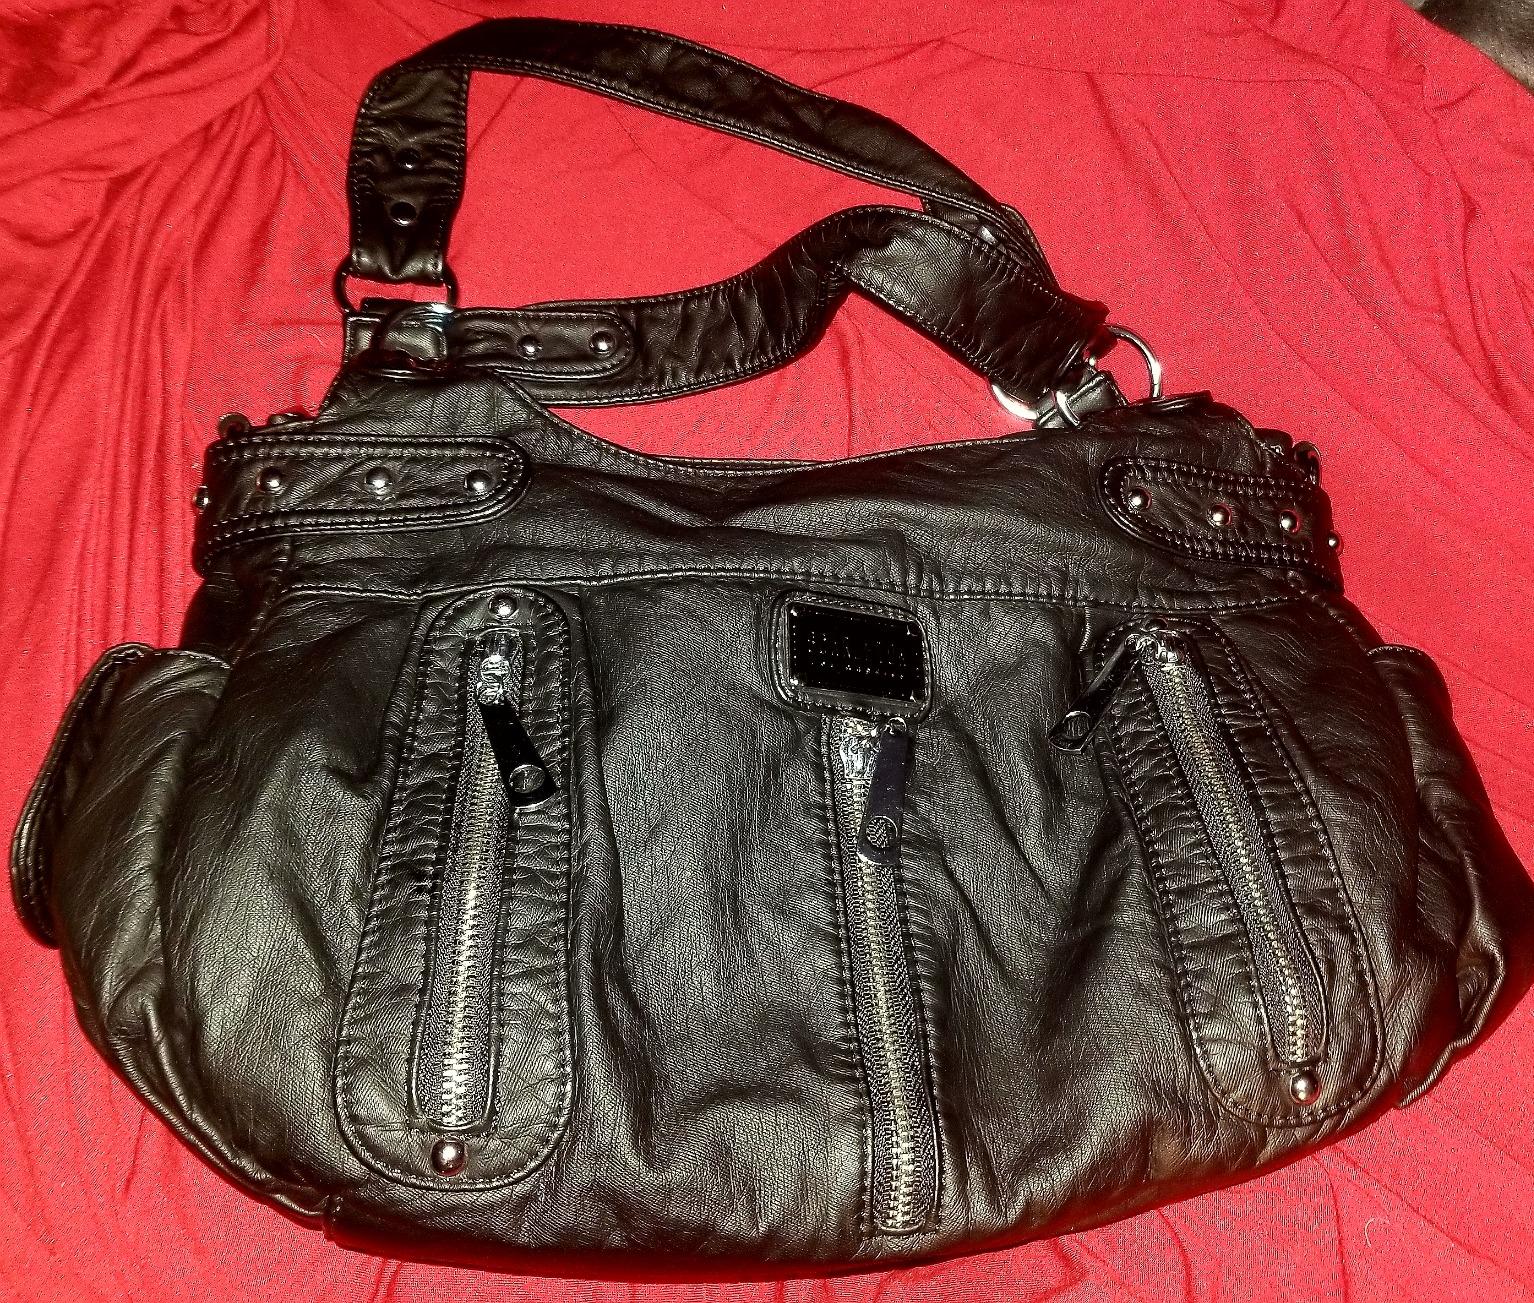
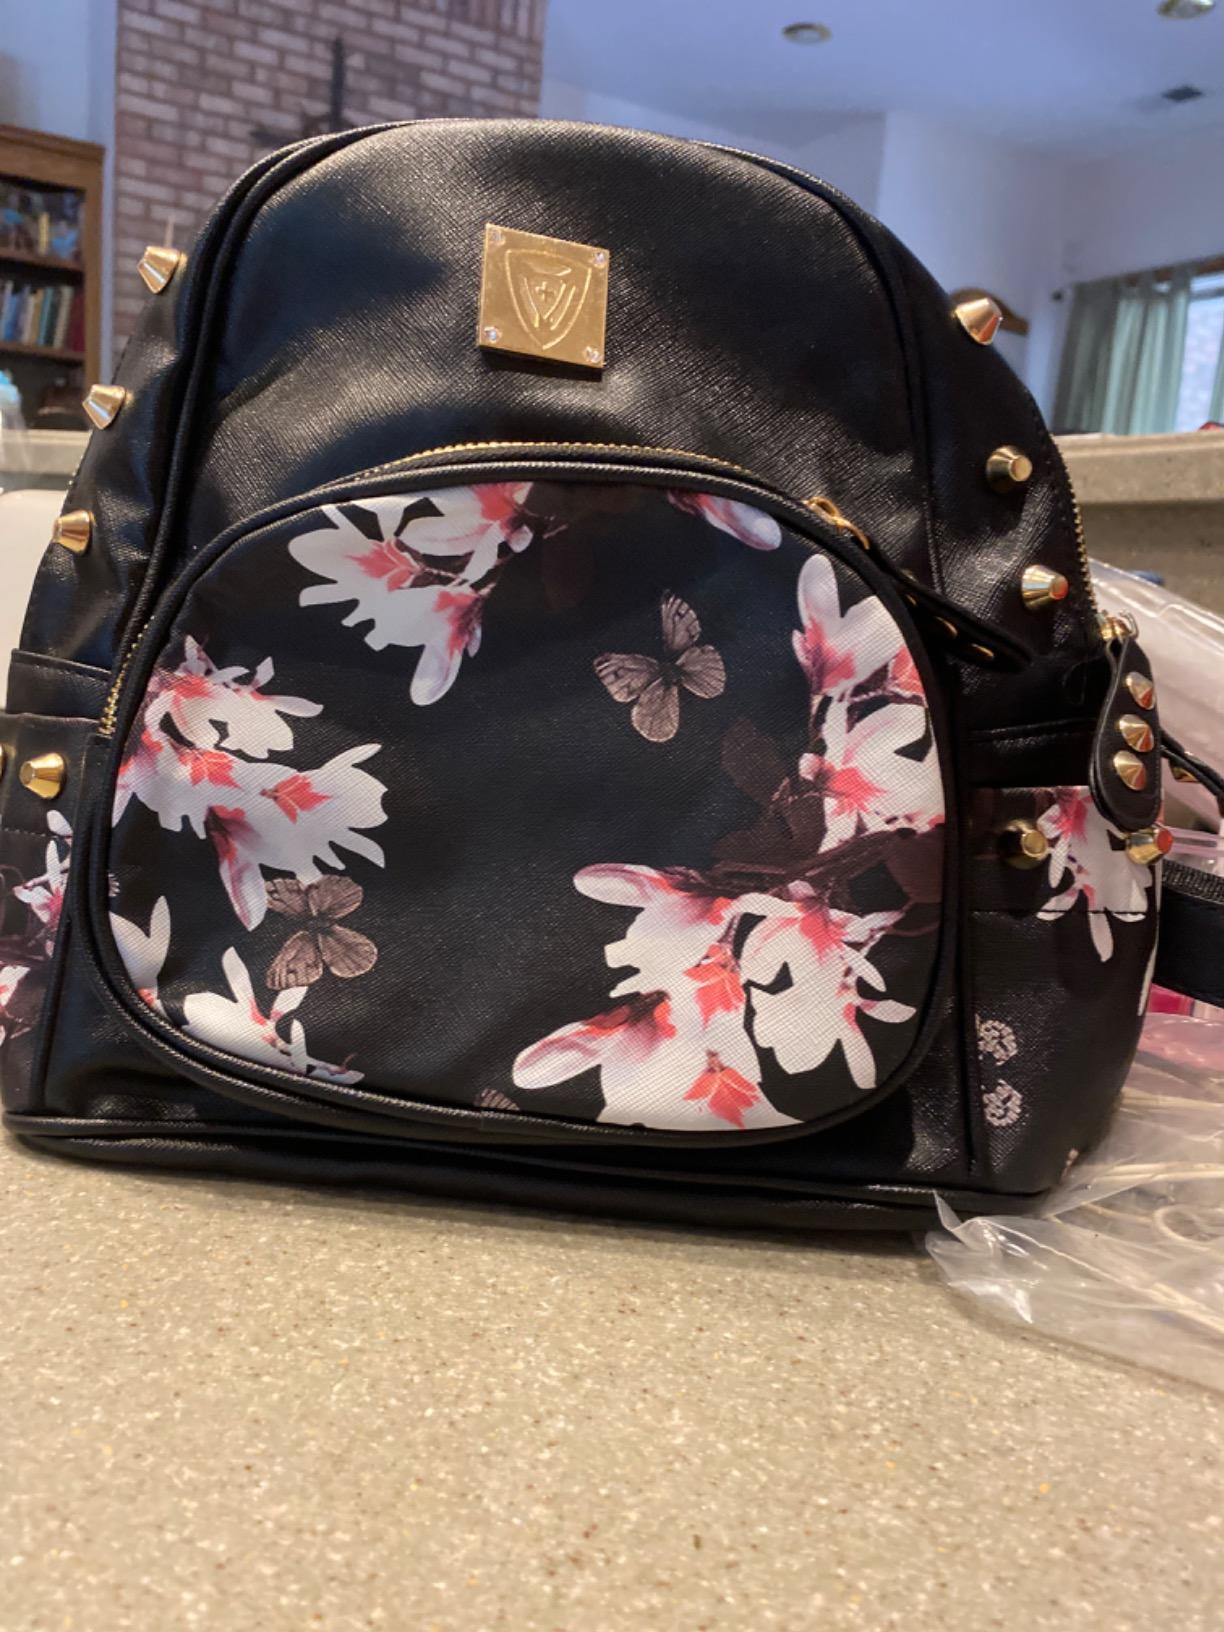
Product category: accessories_handbag
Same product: no